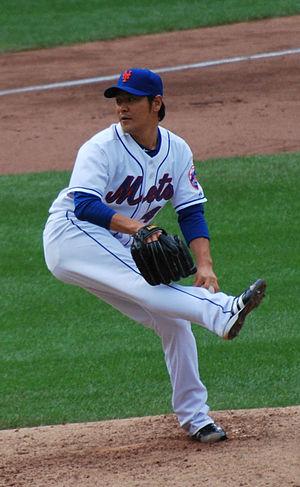
La Saison 2011 des Angels de Los Angeles d'Anaheim est la 51ᵉ saison en ligue majeure pour cette franchise. Cette saison, la franchise célèbre son cinquantième anniversaire.